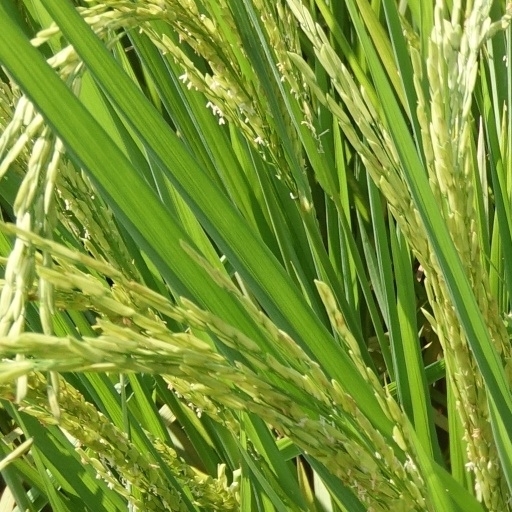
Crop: rice